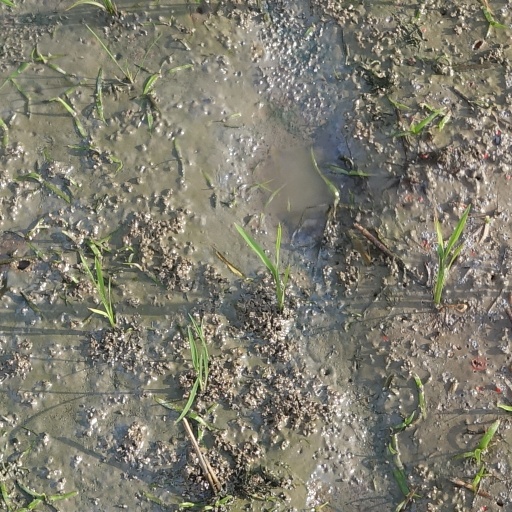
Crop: rice